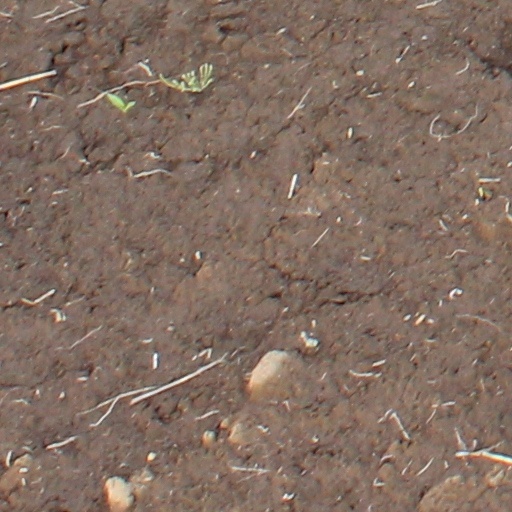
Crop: wheat